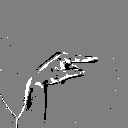
ASL letter: g